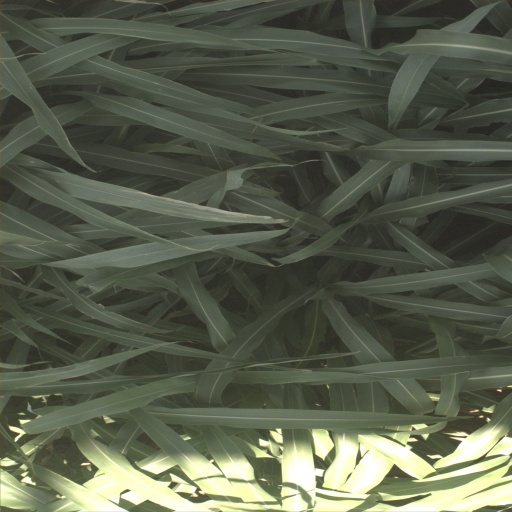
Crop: sorghum